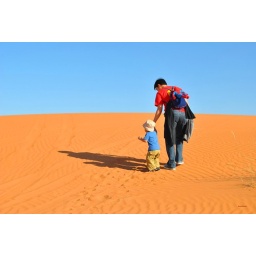
father and son in the red sand